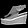
Label: Sandal